Kayla Mueller

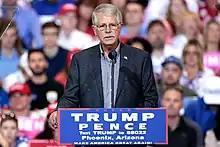
Carl Mueller speaking at a rally for Donald Trump in Arizona, October 2016.

Mueller's parents reportedly implored ISIS to contact them, as they hoped their daughter might still be alive. “We have sent you a private message and ask that you respond to us privately,” Carl and Marsha Mueller said in a statement. They said they had not talked to the media, as ISIS warned them not to. Later, in an interview on "The Today Show", Carl Mueller expressed his frustration with the Obama administration over the way it conducted negotiations with their daughter's captors, and their policy of not paying ransom money for hostages. "We understand the policy about not paying ransom, but on the other hand, any parents out there would understand that you would want anything and everything done to bring your child home," Mueller said. "And we tried, and we asked. But they put policy in front of American citizens' lives. And it didn't get it changed." On February 6, 2020, Kayla Mueller's parents were publicly recognized by President Donald Trump during the 2020 State of the Union Address.